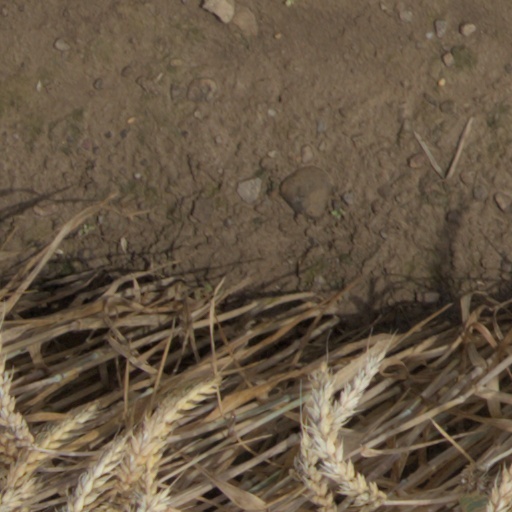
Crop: wheat